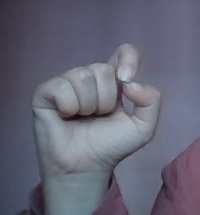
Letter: fa